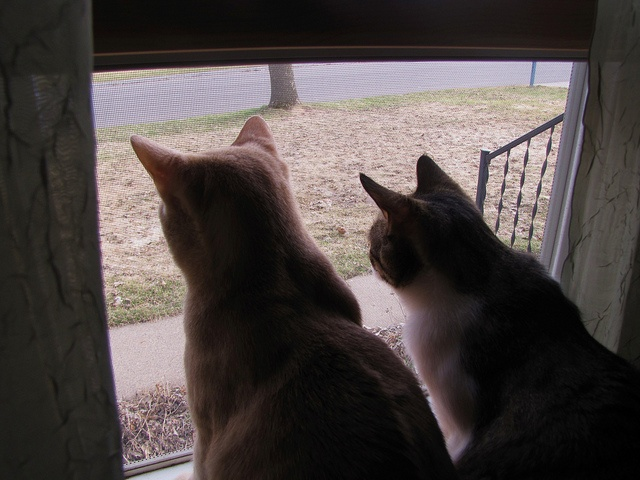
two cats sitting on top of a window sill.
Two cats siting by a window inside a house.
Two cats sitting on a window sill looking out the window
Two cats stand next to each other near a window.
Two cats look out of a front window at the street.